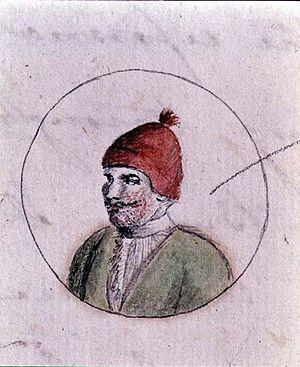
L'Histoire de l'Angleterre est une œuvre de 1791 de Jane Austen, écrite alors que l'auteur avait 15 ans. C'est une parodie qui se moque des livres d'histoire alors couramment utilisés dans les salles de classe, tels que L'Histoire de l'Angleterre depuis les premiers âges jusqu'à la mort de Georges II, d'Oliver Goldsmith, écrite en 1771.
Les Juvenilia de la femme de lettres britannique Jane Austen se composent de l'ensemble formé par ses écrits de jeunesse. Souvent très courtes, ces petites histoires sont pleines d'un humour débridé et incisif qui annonce le style de l'écrivain de la maturité. L'une des œuvres, plus longue, Love and Freindship [sic], prend la forme d'un roman épistolaire, inspiré de ceux de Samuel Richardson ; cette forme sera utilisée ensuite plusieurs fois par Jane Austen, par exemple dans Lady Susan, ou encore, probablement, pour la rédaction initiale de Sense and Sensibility.